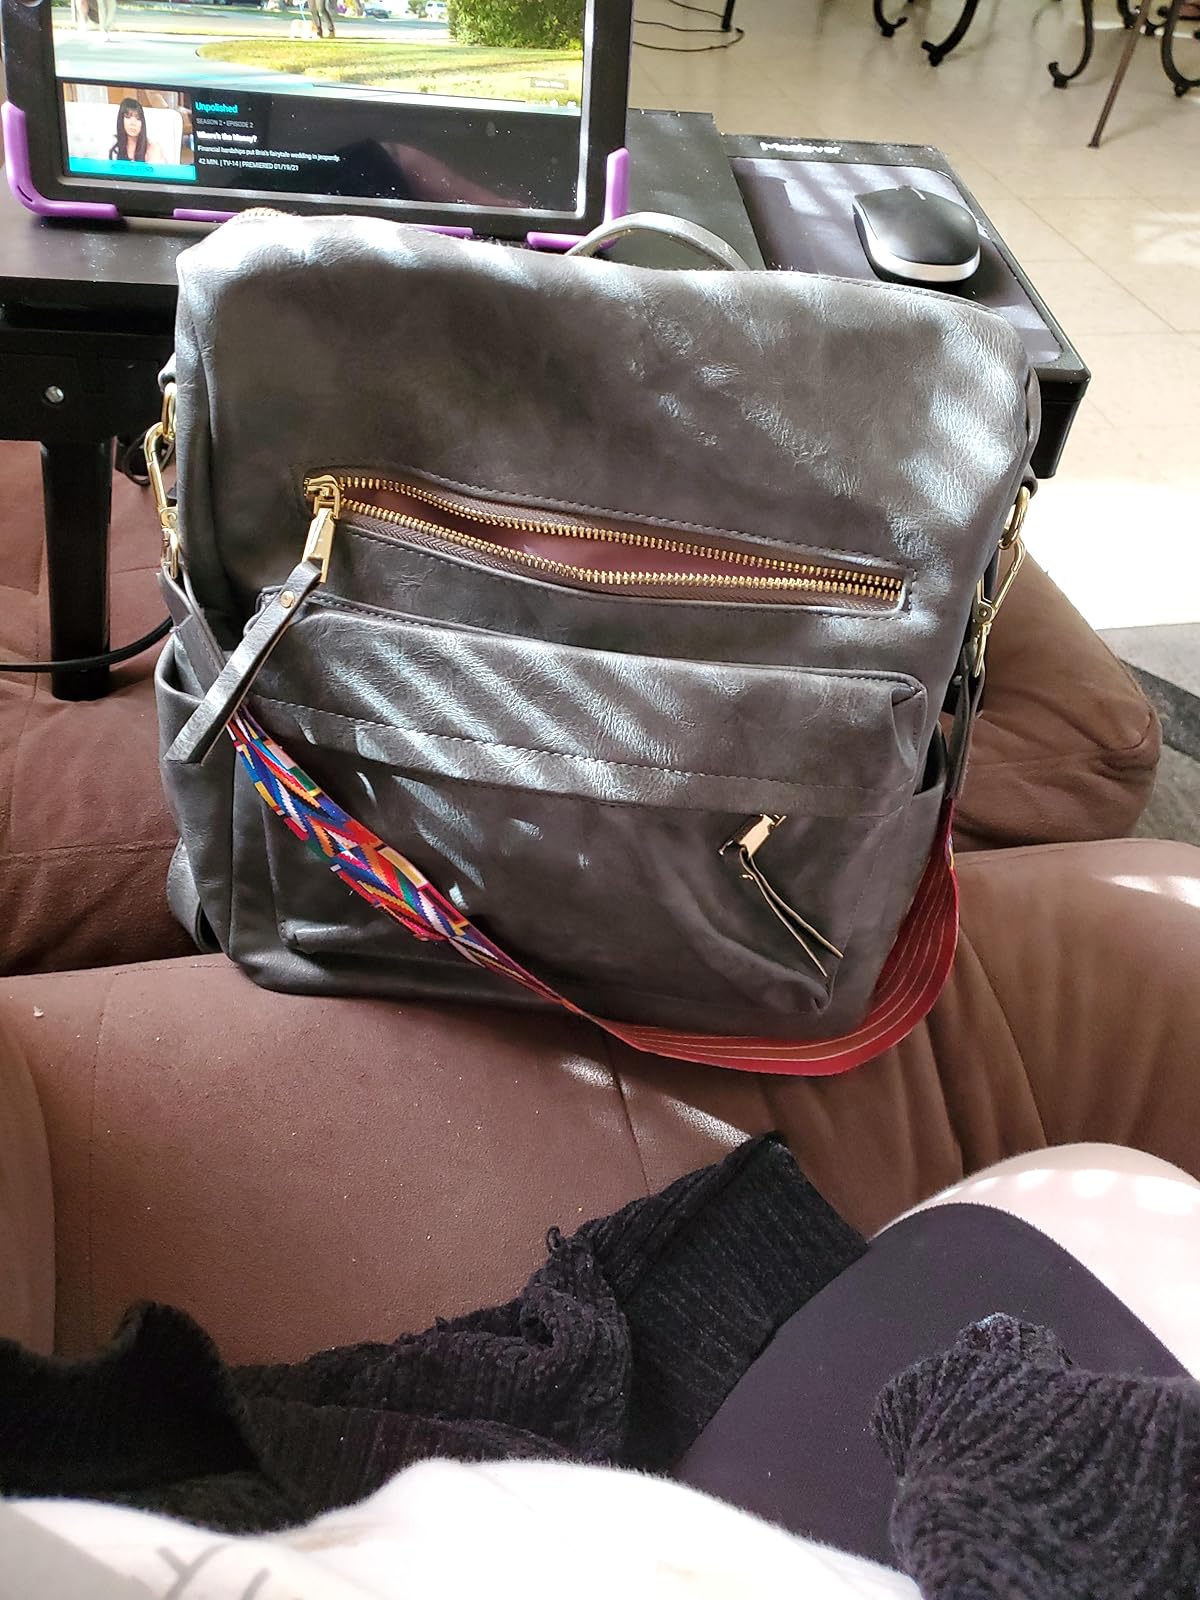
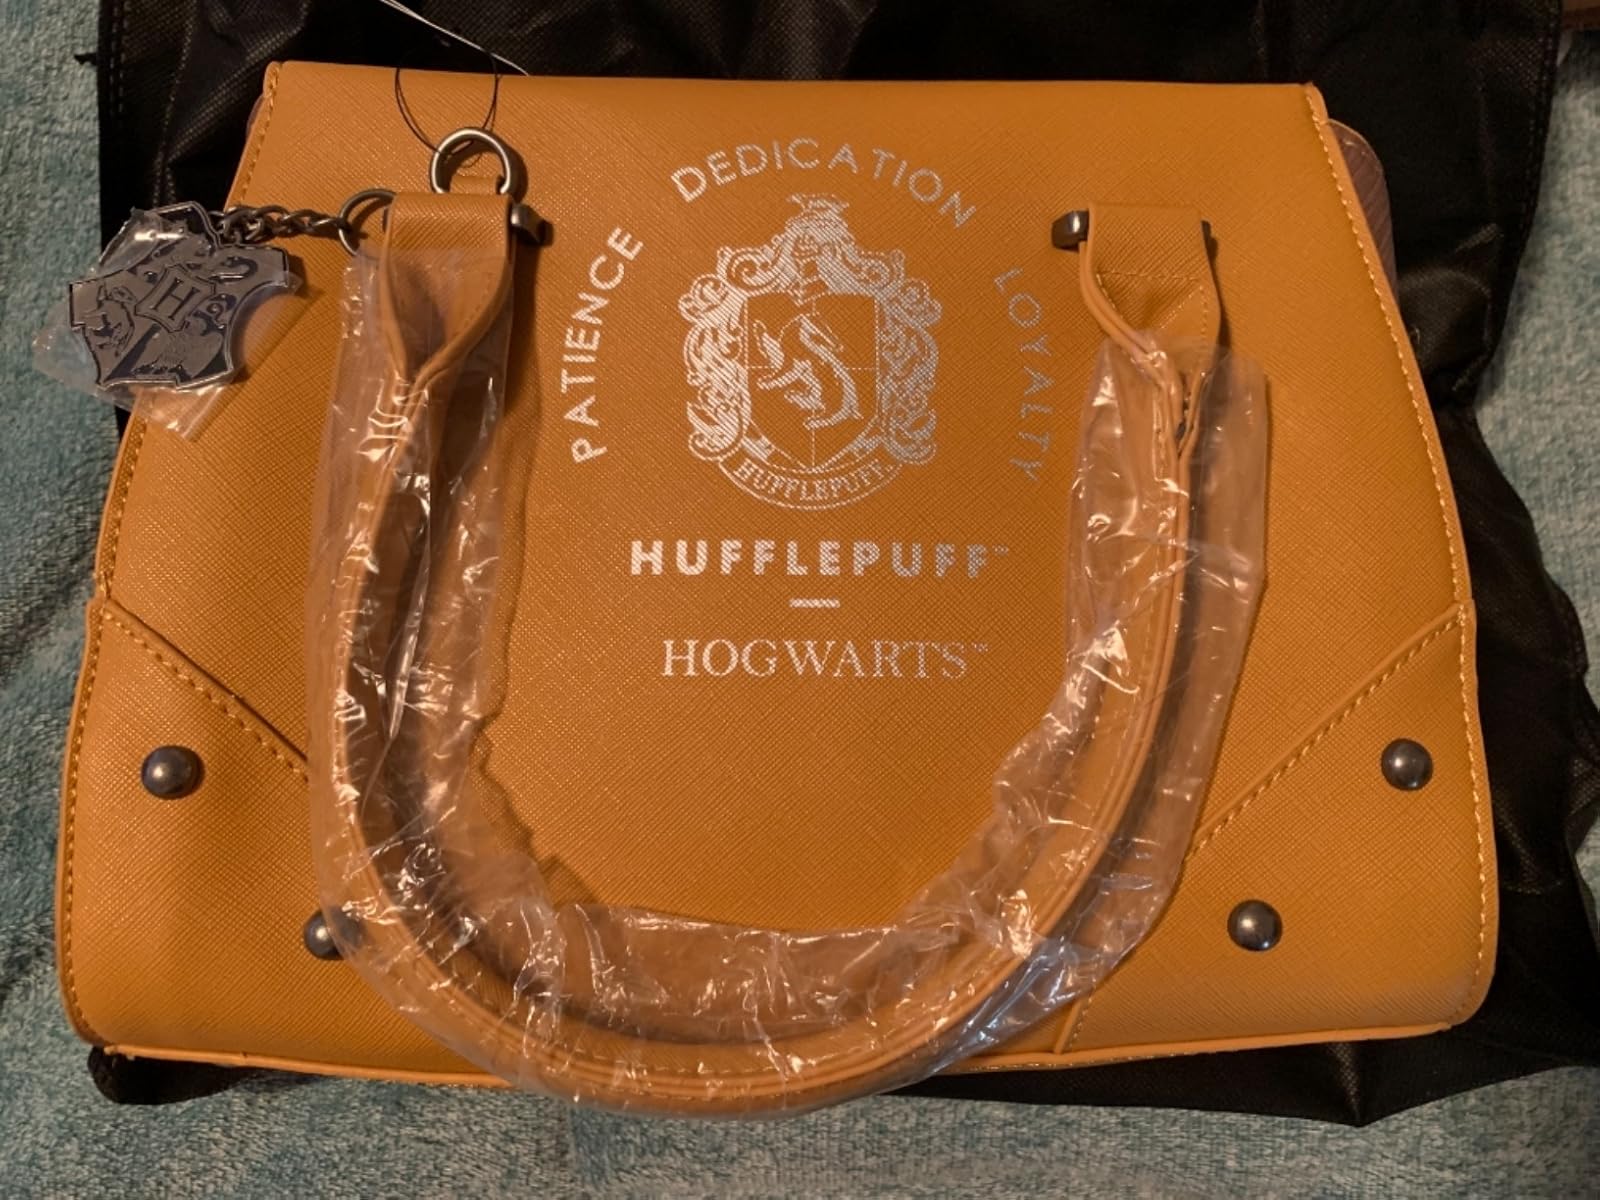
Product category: accessories_handbag
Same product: no